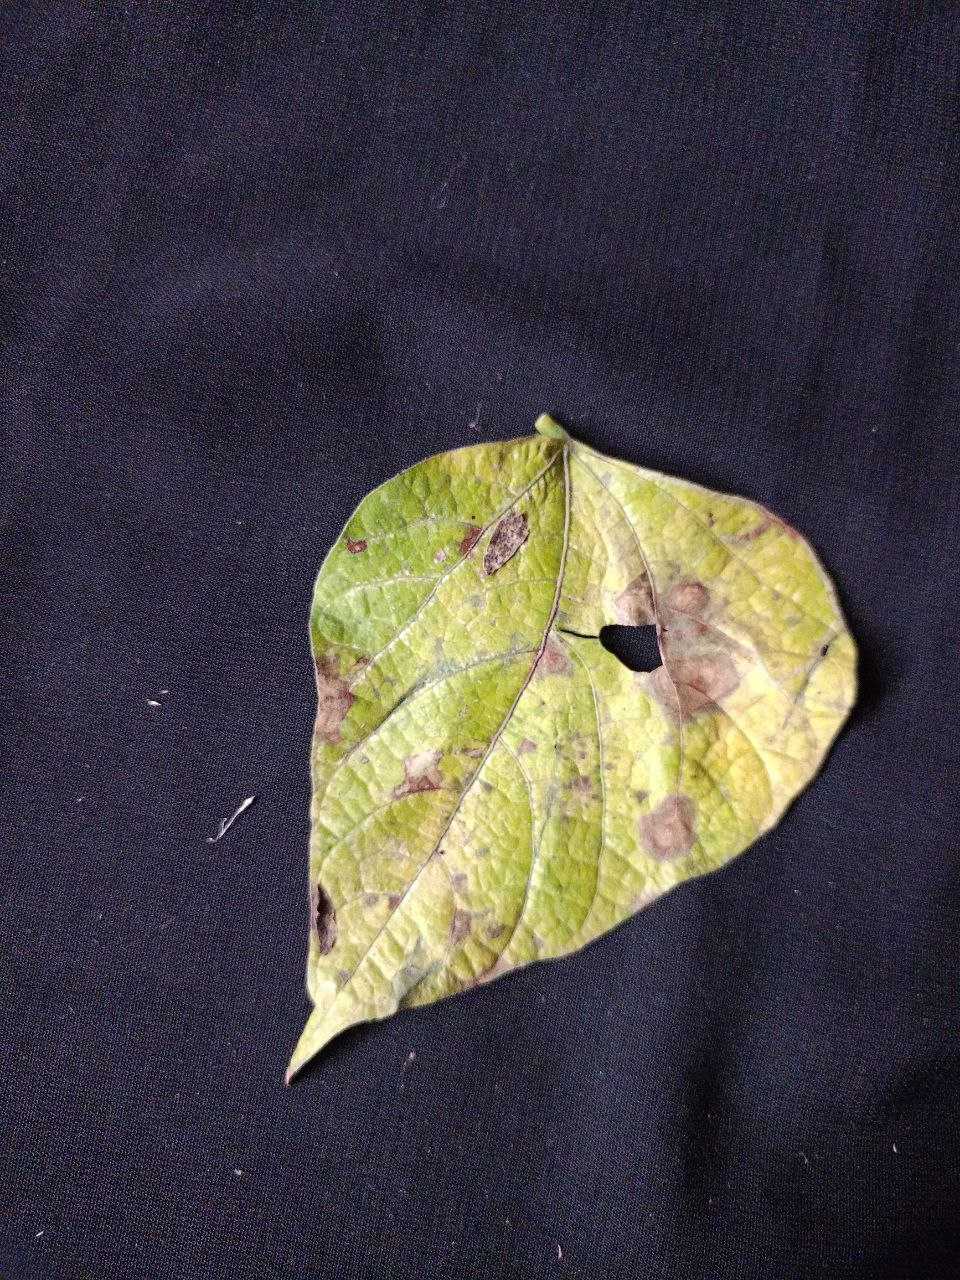
Crop: bean
Leaf condition: Blight